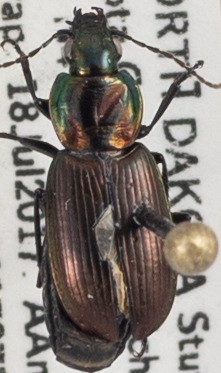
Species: Agonum cupreum
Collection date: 2017-07-18
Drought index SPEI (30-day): -1.386
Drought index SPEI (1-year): -0.256
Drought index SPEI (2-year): -0.446